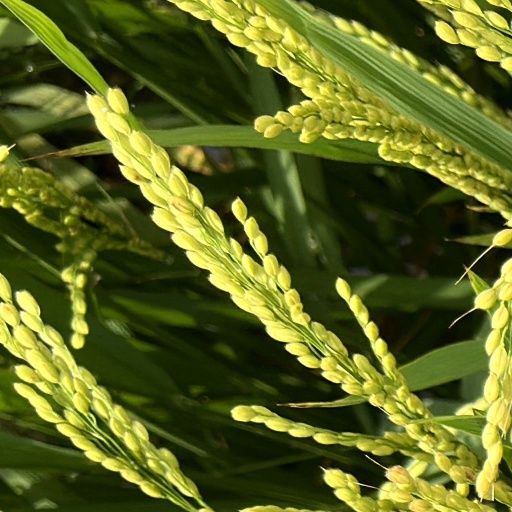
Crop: rice